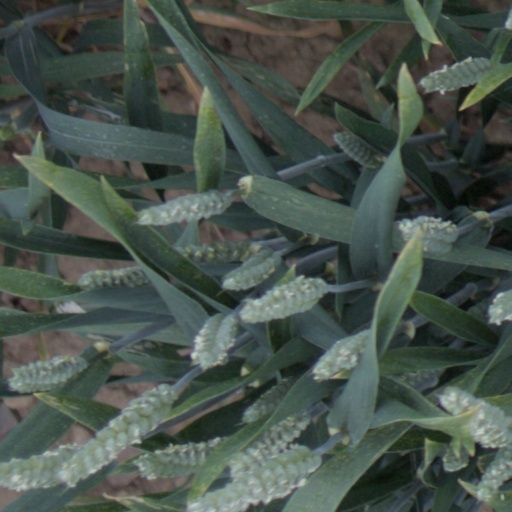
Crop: wheat